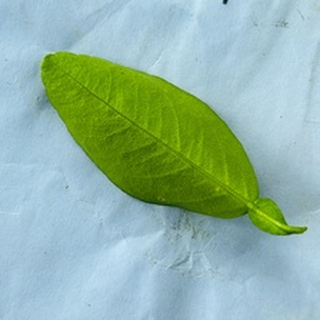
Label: healthy_lemon